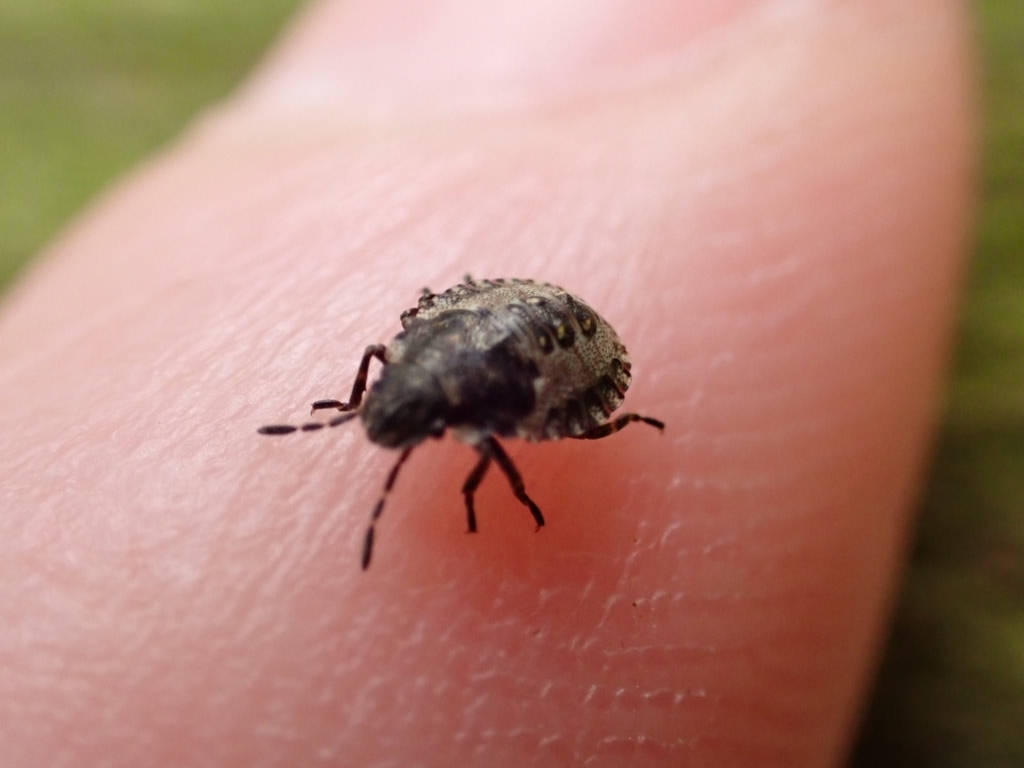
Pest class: stink_bug